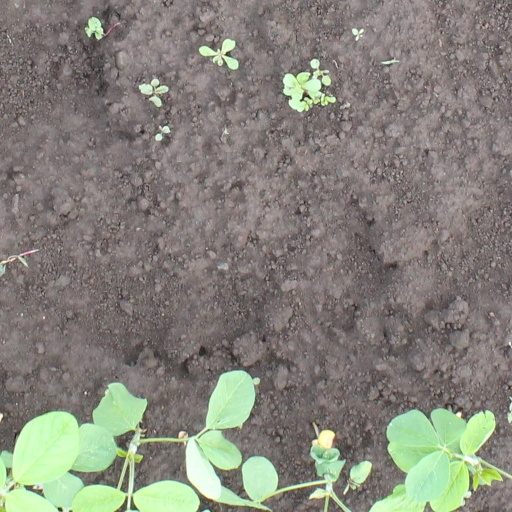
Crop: soybean